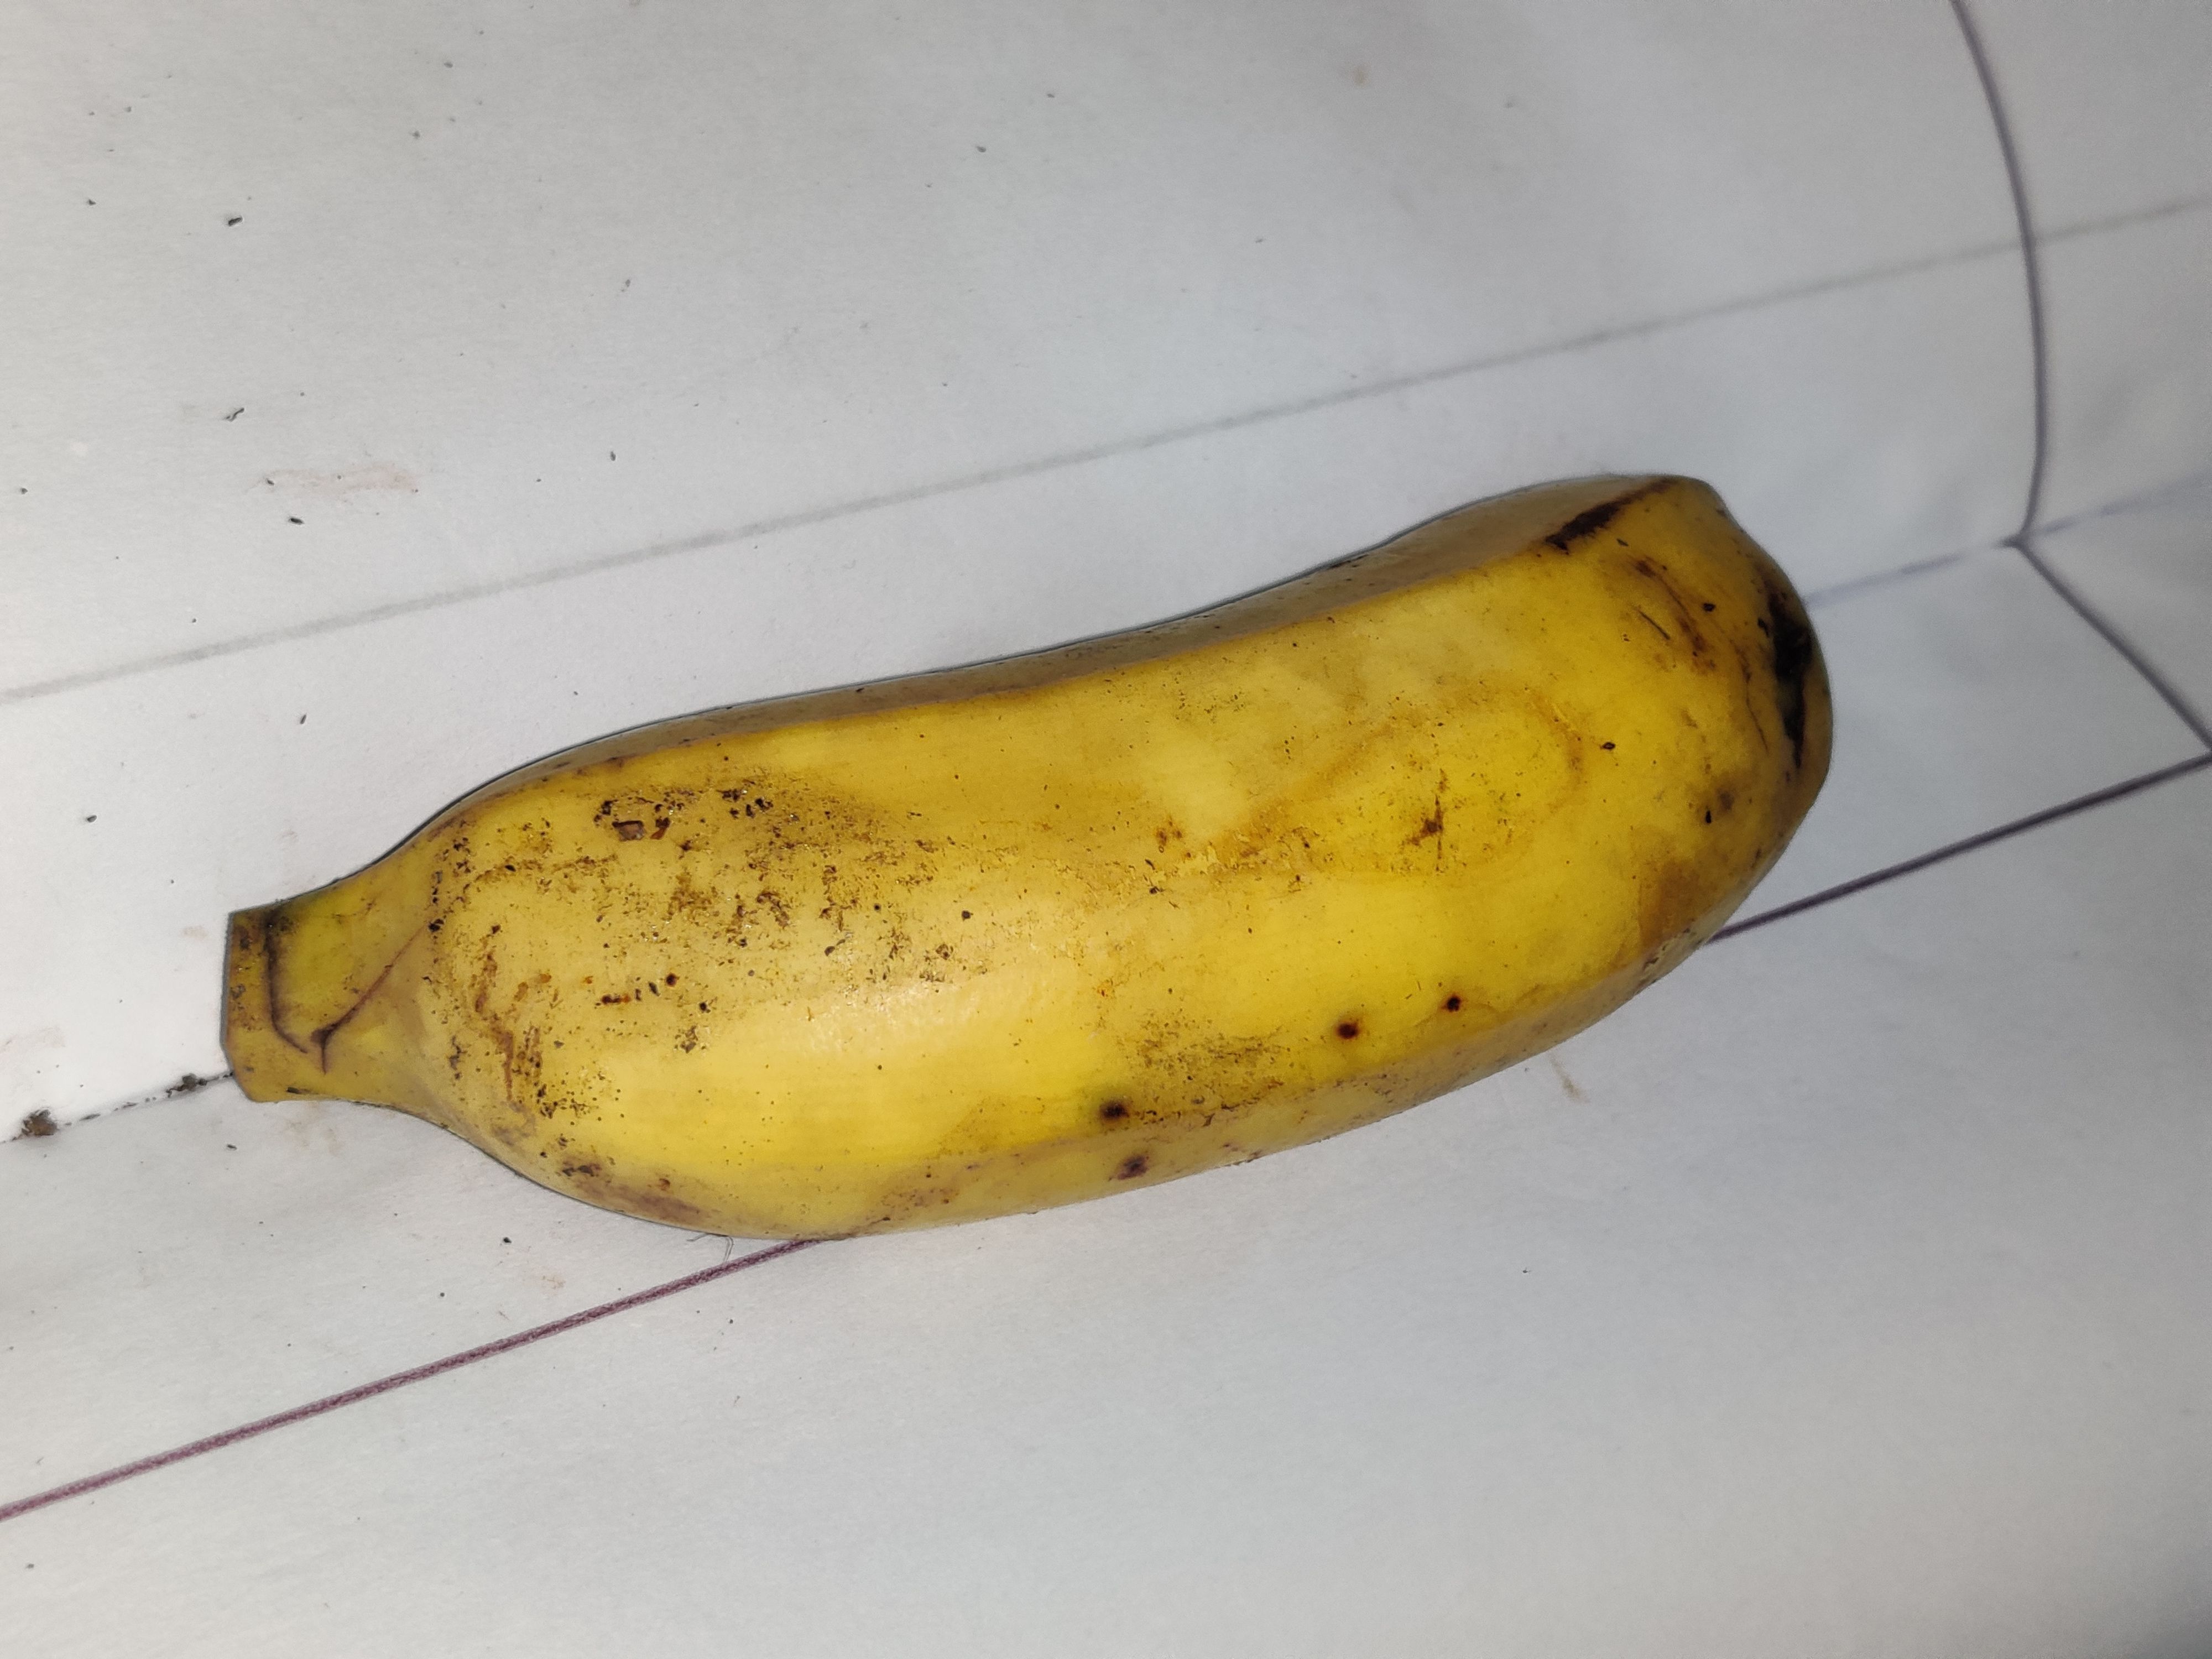
Fruit: banana
Grade: 2nd-grade